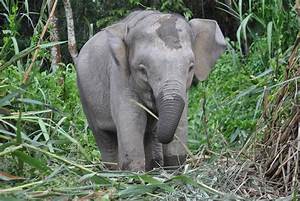
Label: elefante